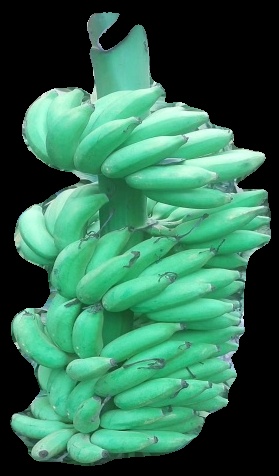
Variety: elakki-bale
Grade: grade1